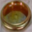
Label: bowl